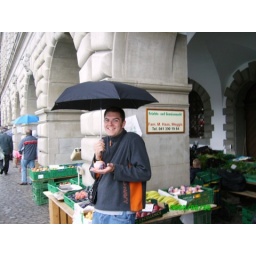
Buying fruit at an open-air market in Lucernetaken by my mom